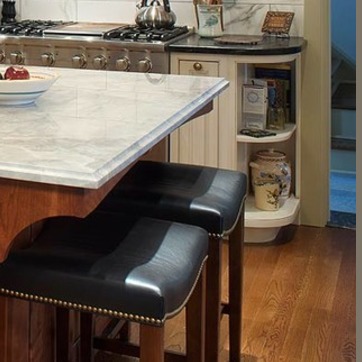
Material: leather